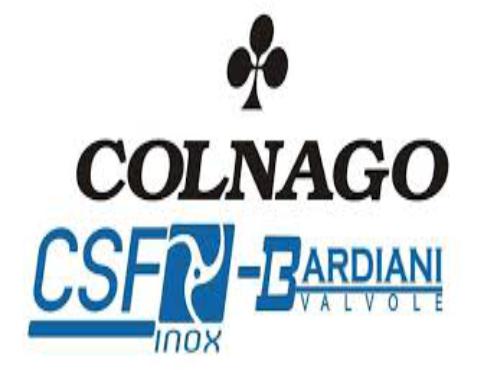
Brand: Colnago
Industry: Transportation